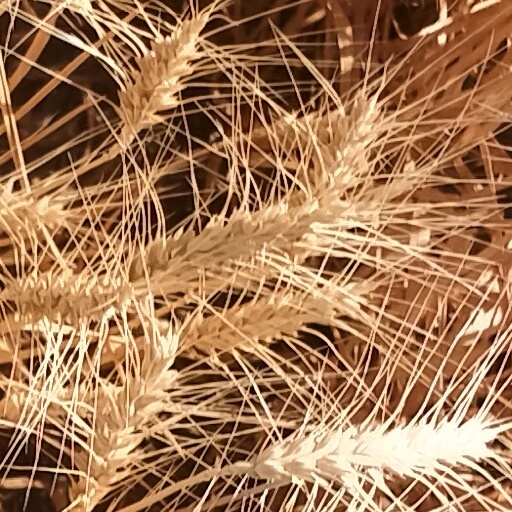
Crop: wheat